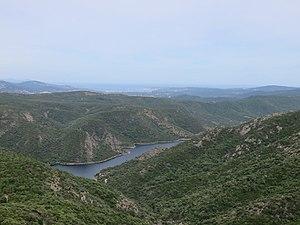
Barrage de la Verne vu depuis la piste de la Capelude - La Môle - Var - France
La Verne est une rivière du Var, en région Provence-Alpes-Côte d'Azur, et le principal affluent gauche de la Môle, donc un sous-affluent du petit fleuve côtier la Giscle.